Banks, Australian Capital Territory

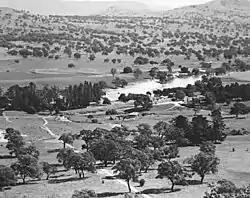
Aerial view of Lanyon Station, 1950

Alluvium is the surface geology for the whole suburb. Beneath the alluvium and making up the surrounding hills are the Deakin Volcanics, which erupted during the Silurian age 414 million years ago.